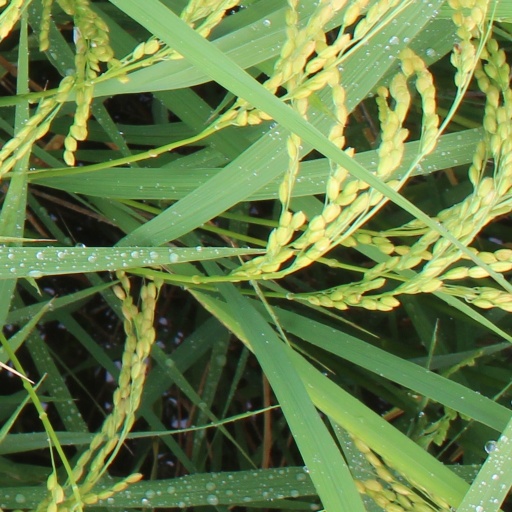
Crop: rice